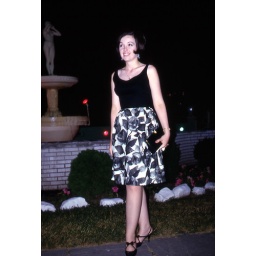
Mom in her black and white outfit